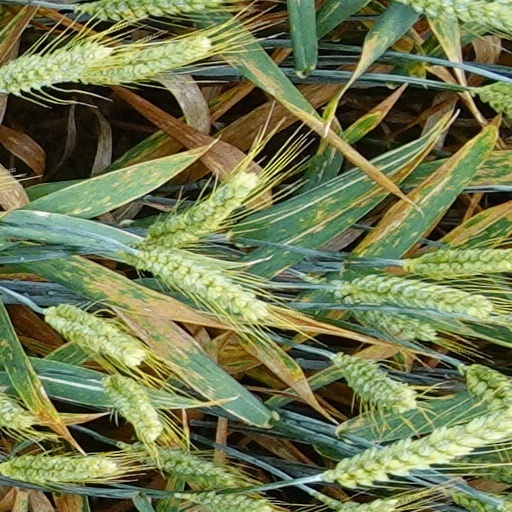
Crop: wheat